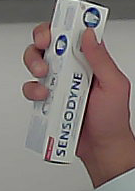
Product: sensodyne_toothpaste